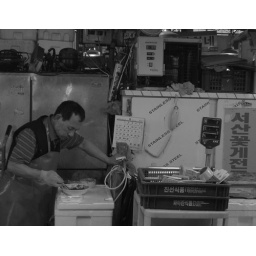
Taken at Noryangjin fish market in Seoul